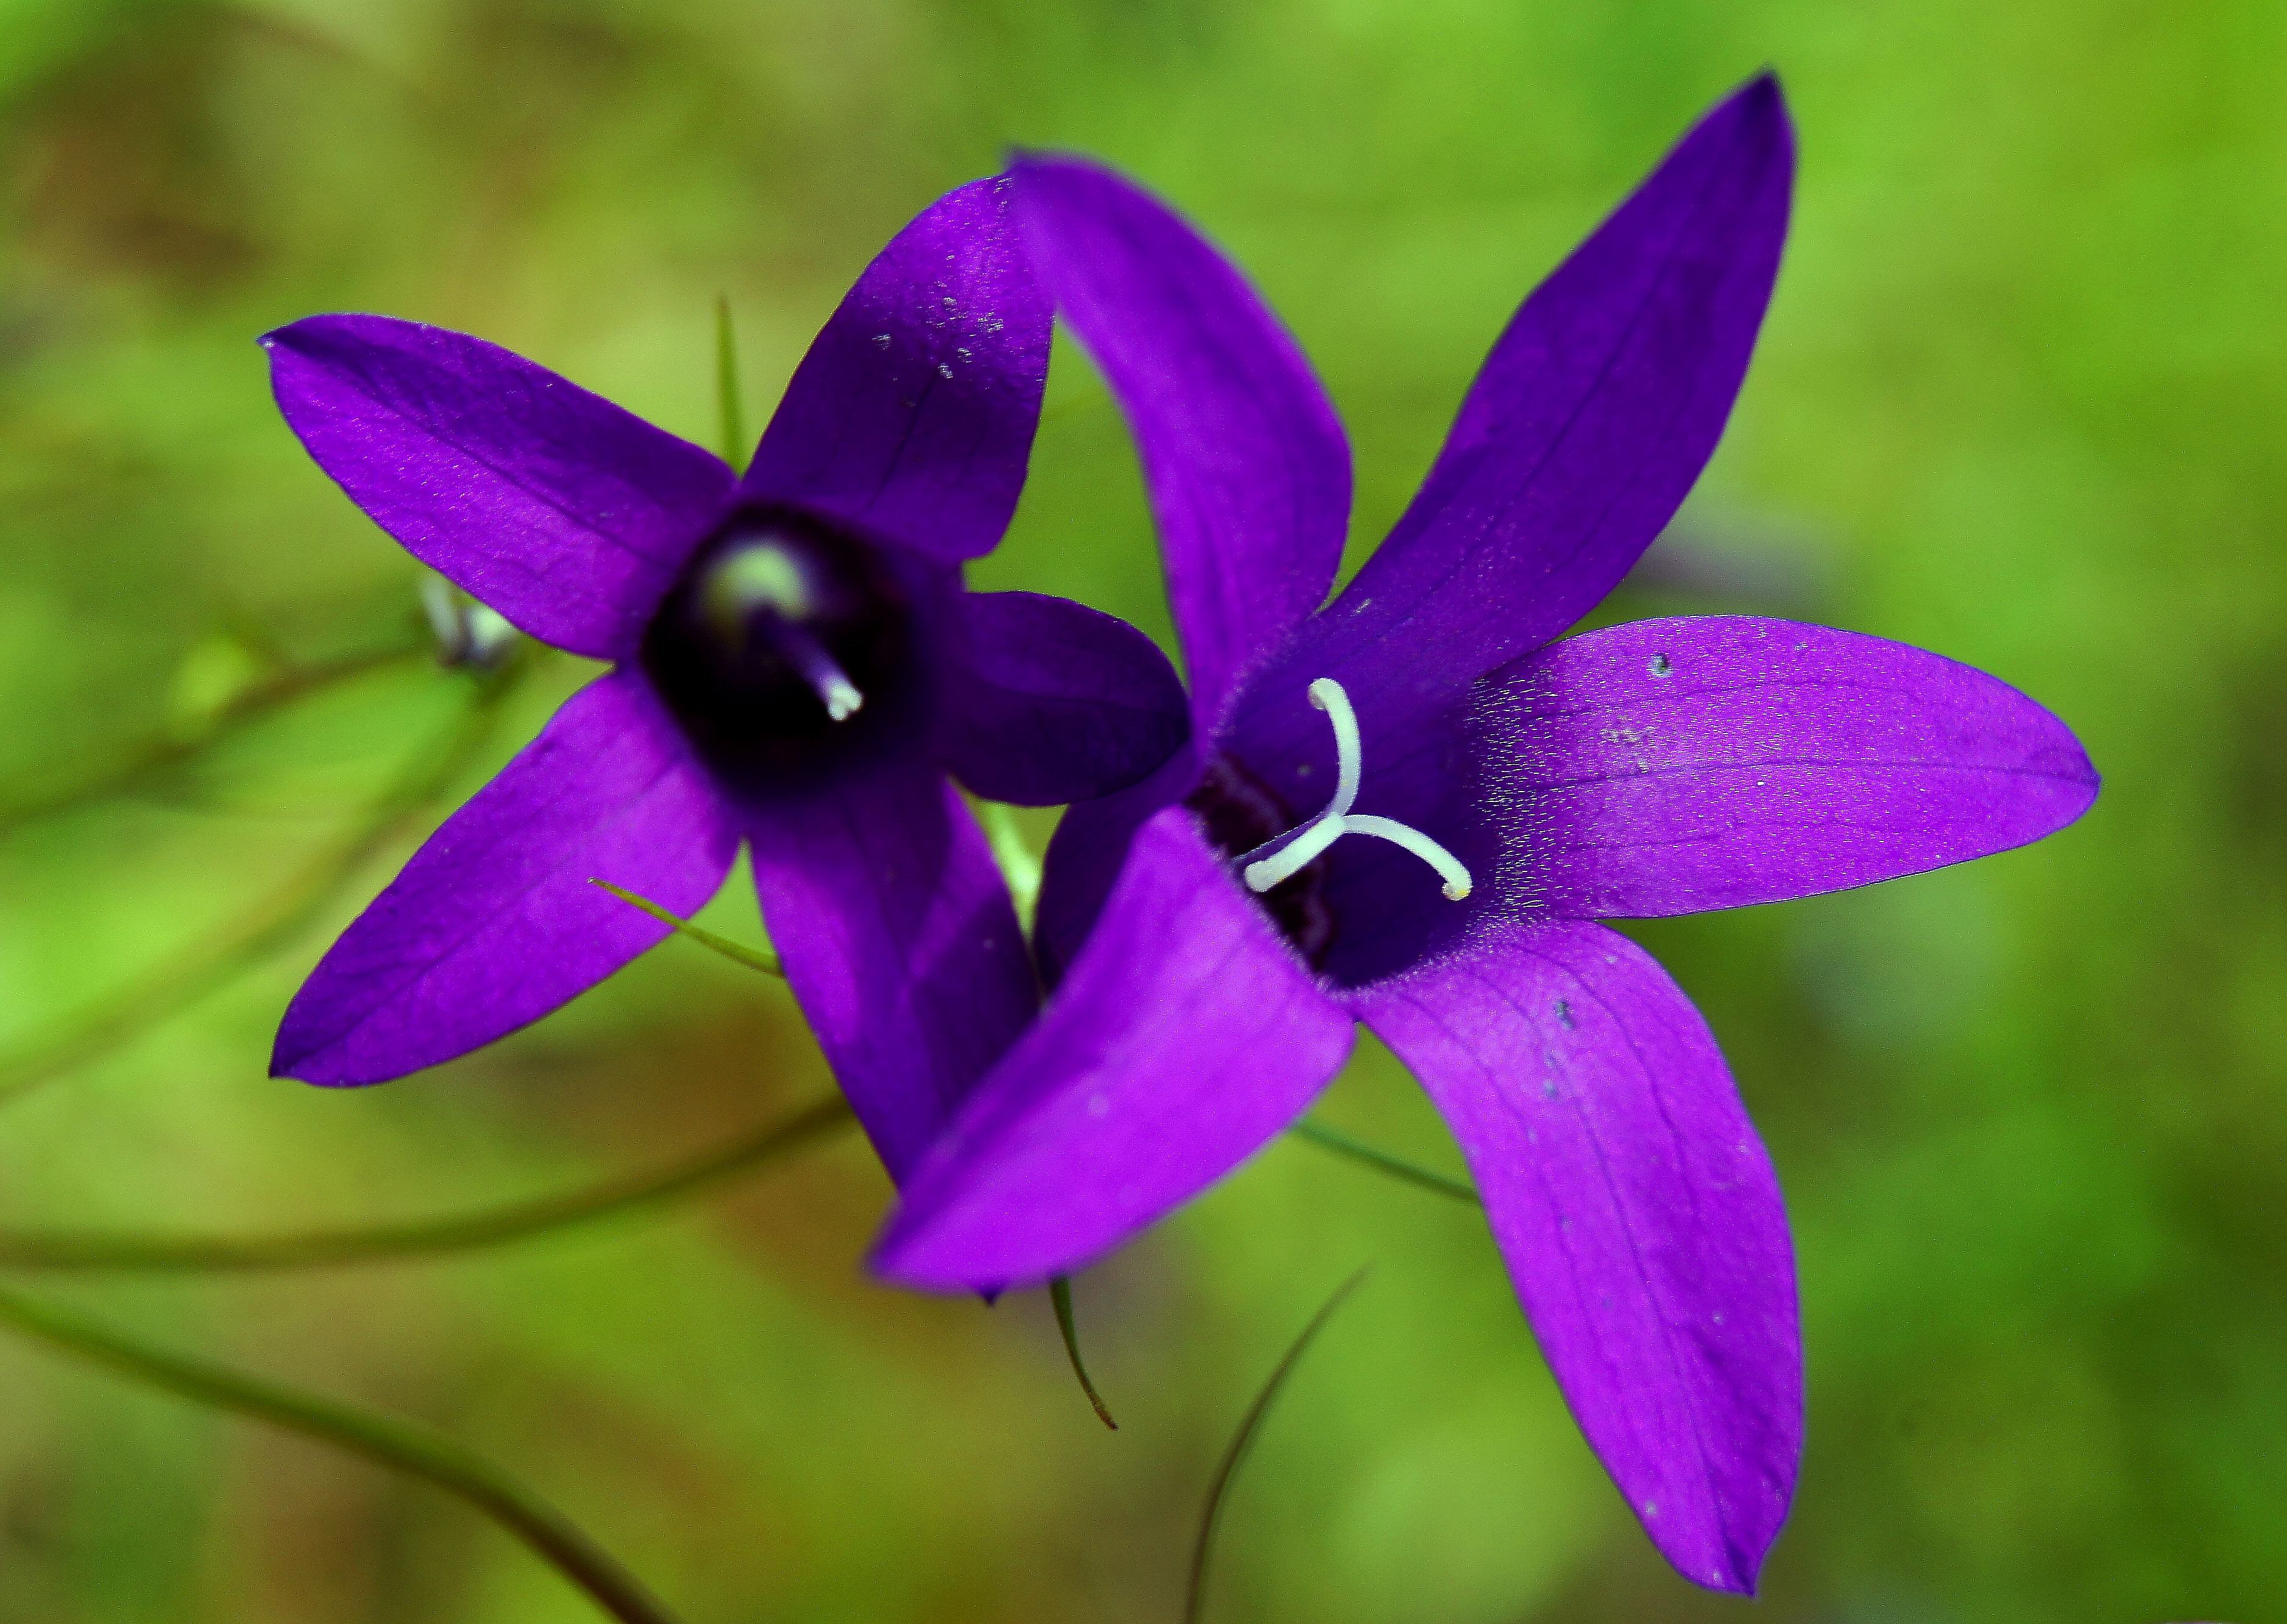
nature, plant, flower, purple, petal, macro, botany, flora, wildflower, flowers, close up, naturaleza, flores, ggl1, gaby1, sonyslta55v, macro photography, flowering plant, land plant